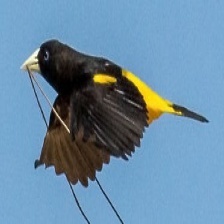
Species: YELLOW CACIQUE
Scientific name: CACICUS CELA